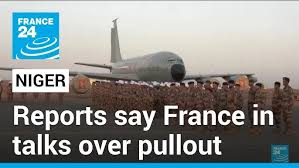
Label: Rs-24